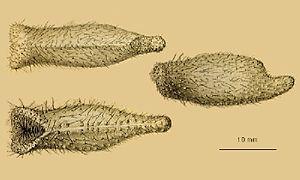
Les Holasteroida forment un ordre d'oursins irréguliers.
Les Pourtalesiidae forment une famille d'oursins irréguliers vivant dans les abysses, en forme de bouteille. Leur dénomination constitue un hommage au naturaliste américain Louis François de Pourtalès.
Echinosigra est un genre d'oursins irréguliers de la famille des Pourtalesiidae.